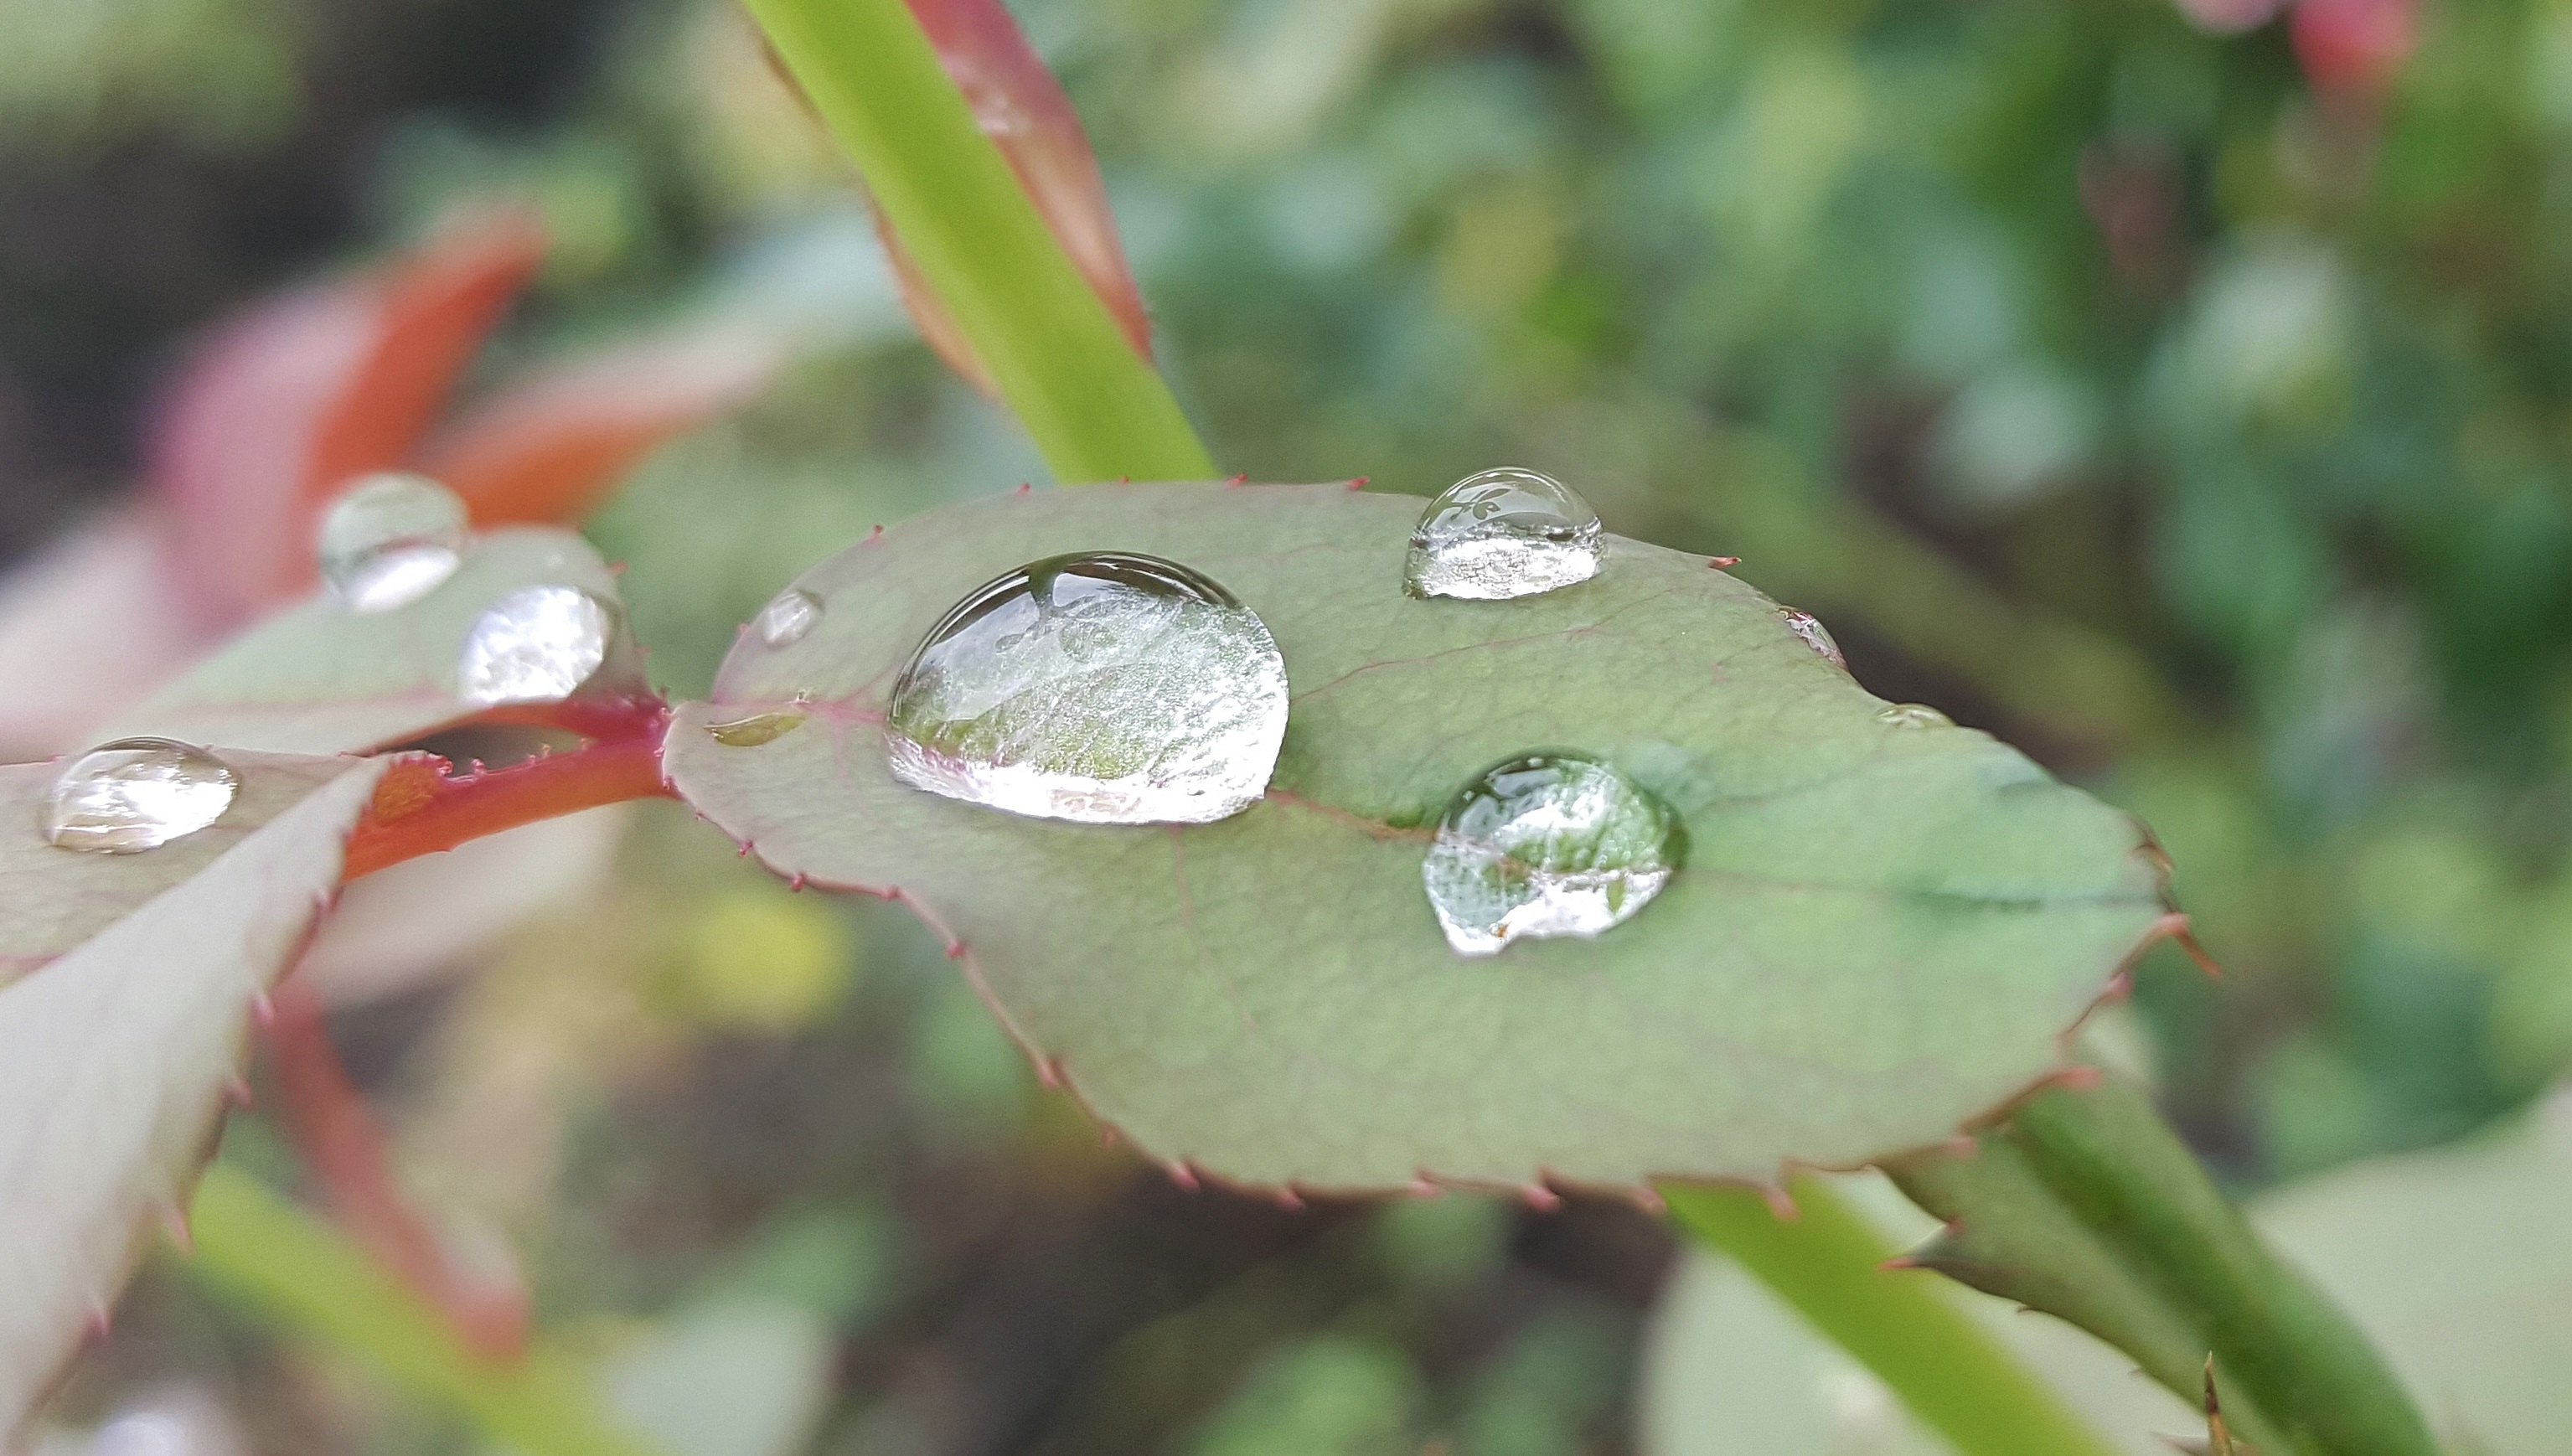
water, nature, branch, blossom, dew, bokeh, plant, rain, leaf, flower, petal, wet, foliage, green, botany, garden, flora, fauna, wildflower, close up, leaves, droplets, beads, glisten, moisture, macro photography, beading, glistening, rose leaf, plant stem